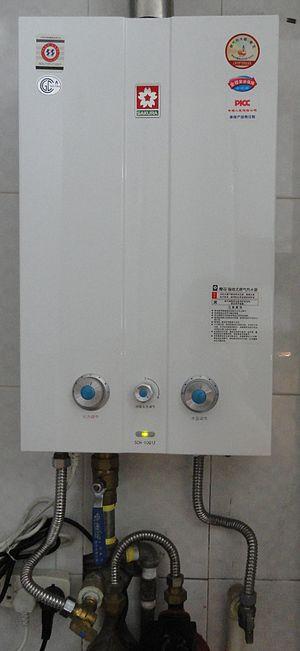
Les chauffe-eau sans réservoir, également appelés chauffe-eau instantanés, chauffent l'eau instantanément à travers l'appareil et ne retiennent pas d'eau à l'intérieur sauf dans le serpentin de l'échangeur de chaleur. Les échangeurs de chaleur en cuivre sont préférés dans ces unités en raison de leur conductivité thermique élevée et de leur facilité de fabrication.